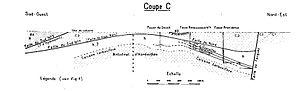
Étude des Mines du Boulonnais et de leur géologie. Informations complémentaires sur l'article Mines du Boulonnais.
Le bassin minier du Boulonnais, aussi appelé bassin minier picard, est un ensemble de charbonnages assez anciens ouverts sur les communes de Hardinghen, Réty, Fiennes, Ferques et Caffiers, entre les villes de Boulogne-sur-Mer et Calais, et exploités entre 1692 et 1950. La houille y a donc été exploitée durant plus de deux siècles.